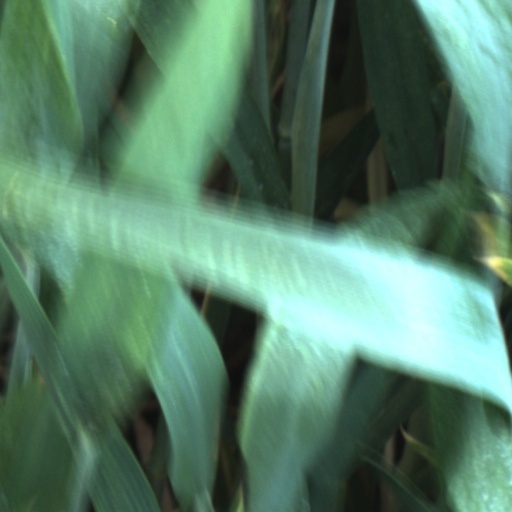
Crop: wheat